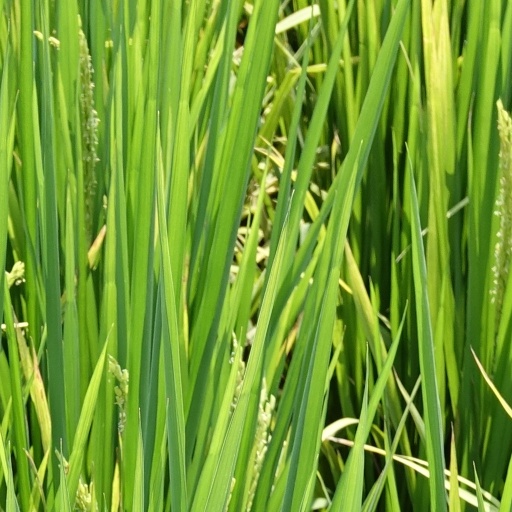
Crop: rice